Red Spears' uprising in Shandong (1928–1929)

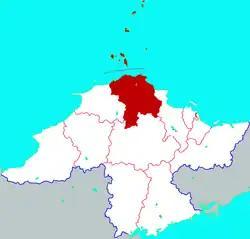
By summer 1929, the Red Spear Society largely controlled Dengzhou county (red) and had a presence in several other counties on the Shandong Peninsula.

By the time Liu Zhennian managed to crush the warlord rebellion in summer 1929, the Red Spear Society had grown so powerful that it had set up a proto-state in Dengzhou county. There, it had established a headquarters, named a magistrate, taken over the local administration and introduced land as well as head taxes in order to fund itself. In several other counties the peasant rebels at least prevented tax collection by government officials. The Red Spears also introduced compulsory membership to a certain degree, so that at least one member of every family in those villages the insurgents controlled had to be a Red Spear. Those among the rural population who worked at Zhifu were also forced to pay a special tax which was used by the Red Spears to buy weapons and ammunition. Access to the insurgent areas was tightly controlled, and anyone wearing a government or military uniform was shot on sight. At this point, even those who did not speak the local dialect and therefore appeared to be outsiders, no longer dared to venture into the Red Spears' territory. The peasant insurgents even came to behave like a mafia, looting, raping, robbing and kidnapping for ransom. The victims of these activities mostly belonged to the wealthier upper class or were Christians, who consequently fled into the city of Dengzhou. As historian Lucien Bianco noted, secret societies in rural China had the "chronic tendency to degenerate into gangs", though at least some of the peasant rebels' criminal activities may have stemmed from military necessity.